Greece–Turkey relations

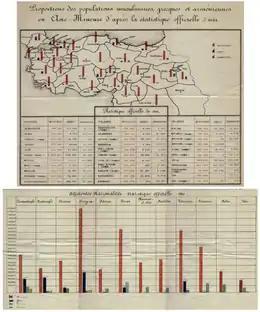

Following the Greek War of Independence, Greece was formed as an independent state in 1830. Relations between Greece and the Ottoman Empire were shaped by the Eastern Question and the Megali Idea. Conflicts between the two countries include the Epirus Revolt of 1854 during the Crimean War, the 1878 Greek Macedonian rebellion and the Epirus Revolt of 1878 during the Russo-Turkish War (1877–1878). Wars between the Ottomans and the Greeks include the Greco-Turkish War (1897) and the two Balkan Wars. By the end of the Second Balkan War due to the Treaty of Bucharest (1913) Greece grew by two-thirds; it went from and its population from 2,660,000 to 4,363,000. With the Allies' victory in World War I, Greece was awarded sovereignty over Western Thrace in the Treaty of Neuilly-sur-Seine; and Eastern Thrace and the Smyrna area in the Treaty of Sèvres. Greek gains were largely undone by the subsequent Greco-Turkish War (1919–1922).